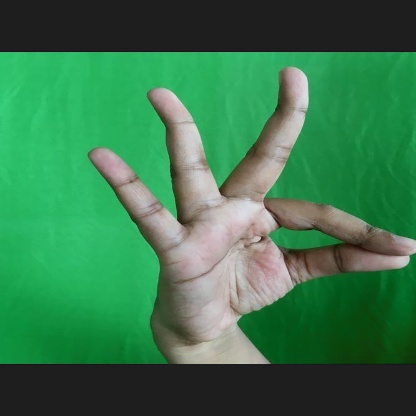
Mudra: Hamsasyam